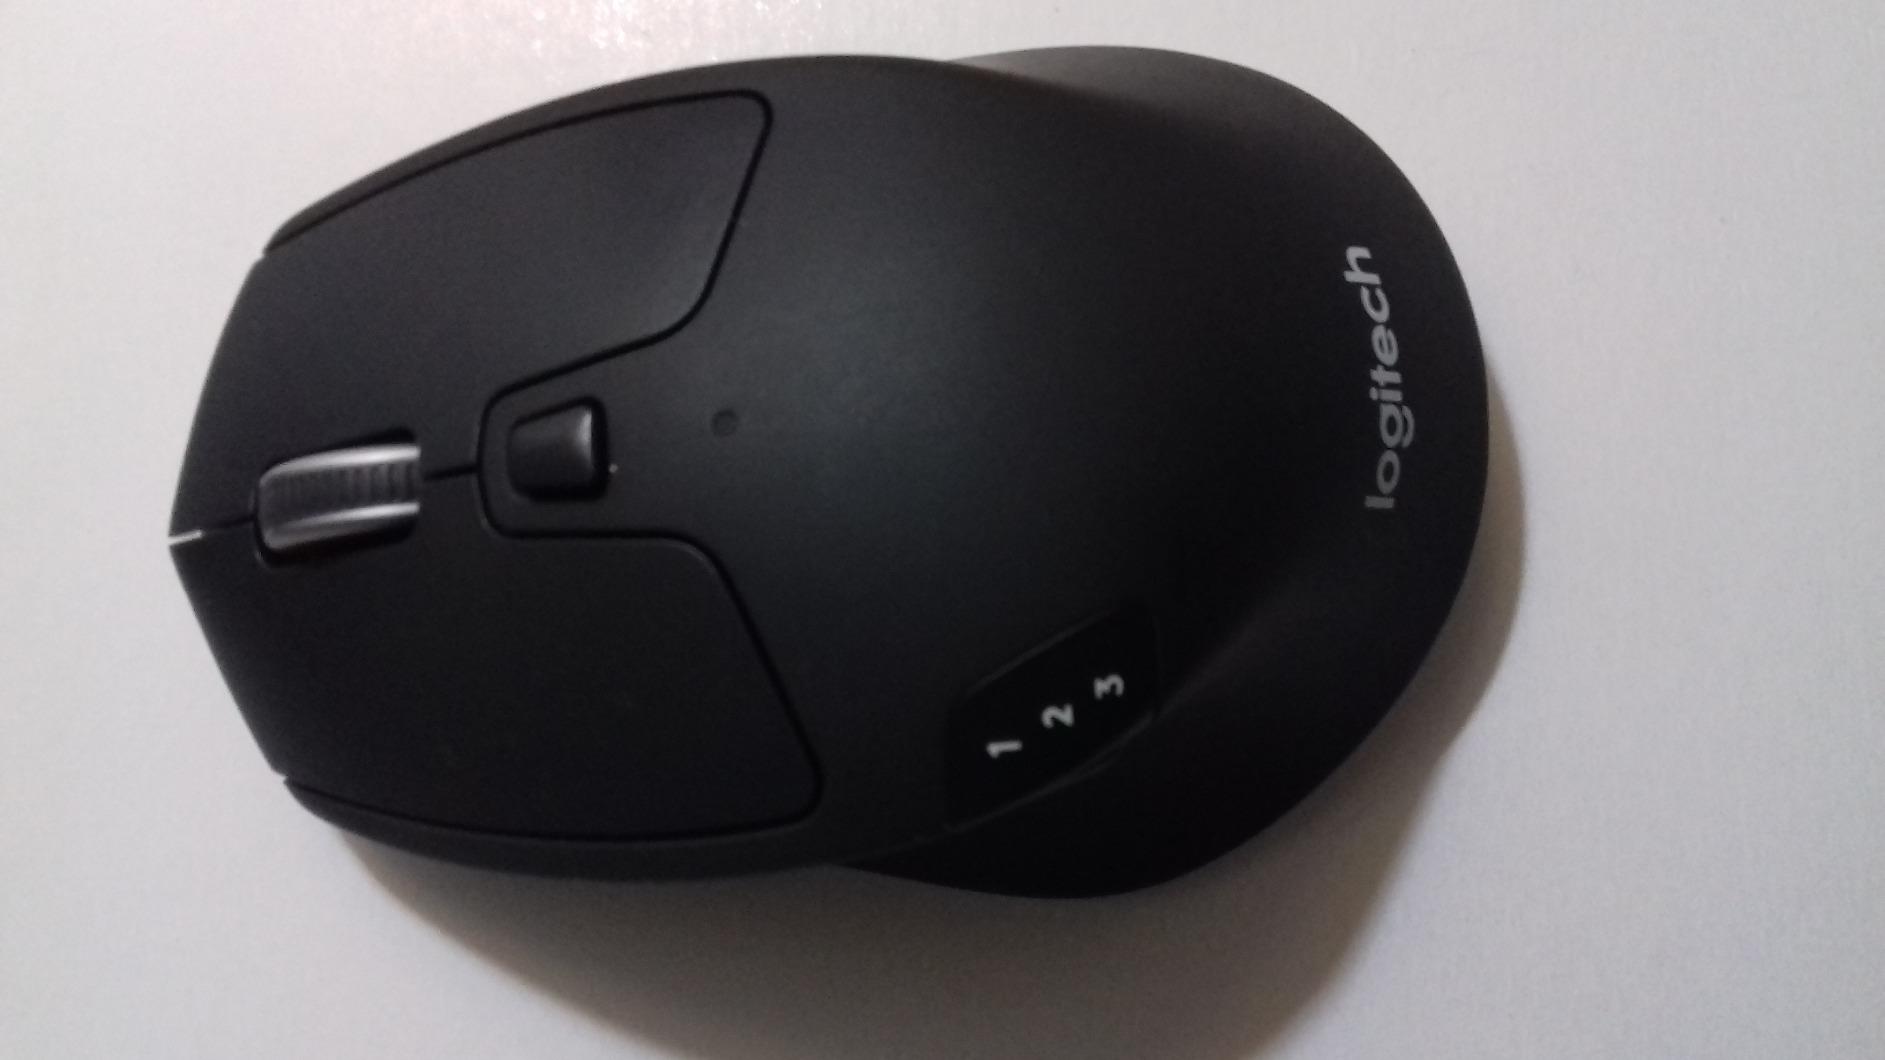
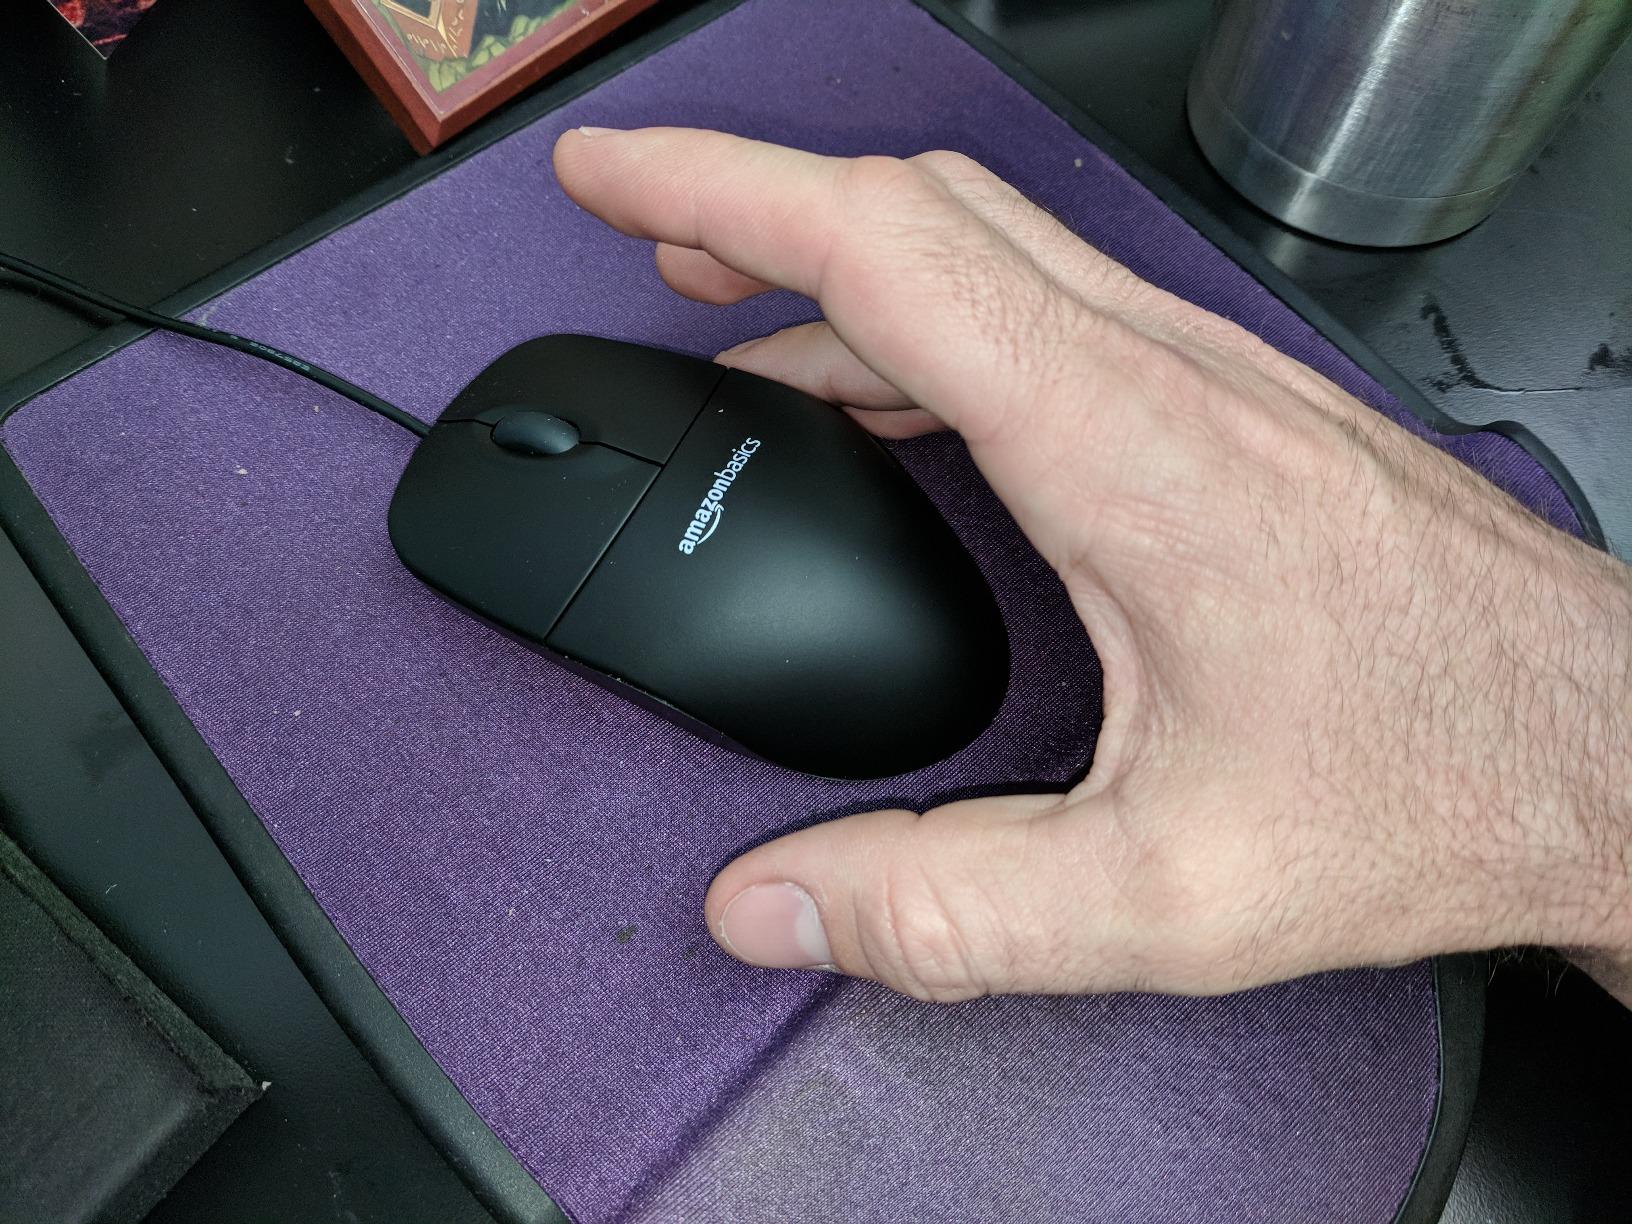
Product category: mouse
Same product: no